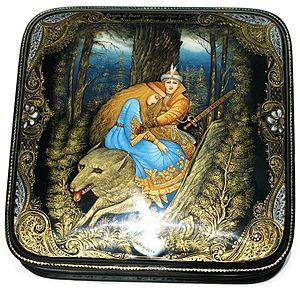
La miniature de Palekh est un artisanat populaire qui s'est développé dans le village de Palekh en Russie. Il s'agit de miniatures laquées, réalisées à tempera sur un support à base de papier-mâché. Ce sont, habituellement, des boîtes, des coffrets, des cendriers, des porte-cigarettes, des broches, des poudriers qui servent de supports à ces miniatures.